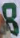
Number: 8